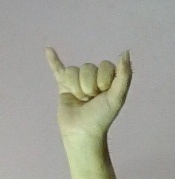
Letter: ya